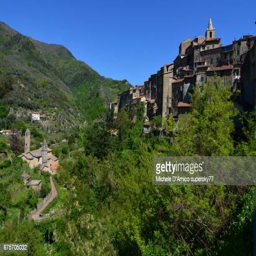
medieval town lost in the green